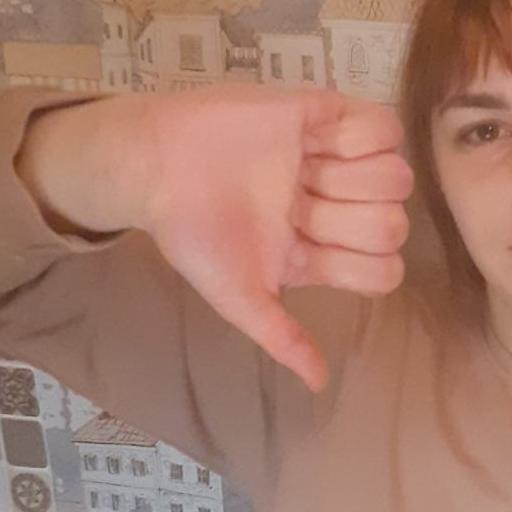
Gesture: dislike